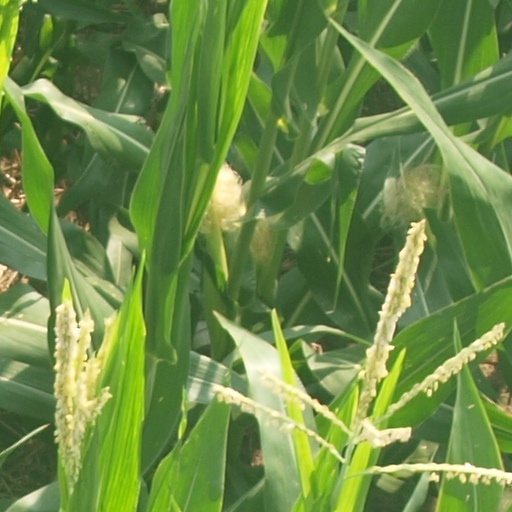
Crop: maize; corn